Marathon (village), New York

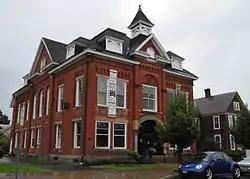
Peck Memorial Library

Peck Memorial Library is a historic library building located at Marathon in Cortland County, New York. It is a -story brick structure constructed in 1894–1895. It is eclectic in style and typical of Late Victorian architecture.